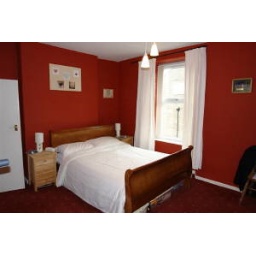
4.0m (13'3&amp;quot;) x 3.3m (10'9&amp;quot;) Double glazed window to front aspect, radiator, over stairs area, television and phone points.